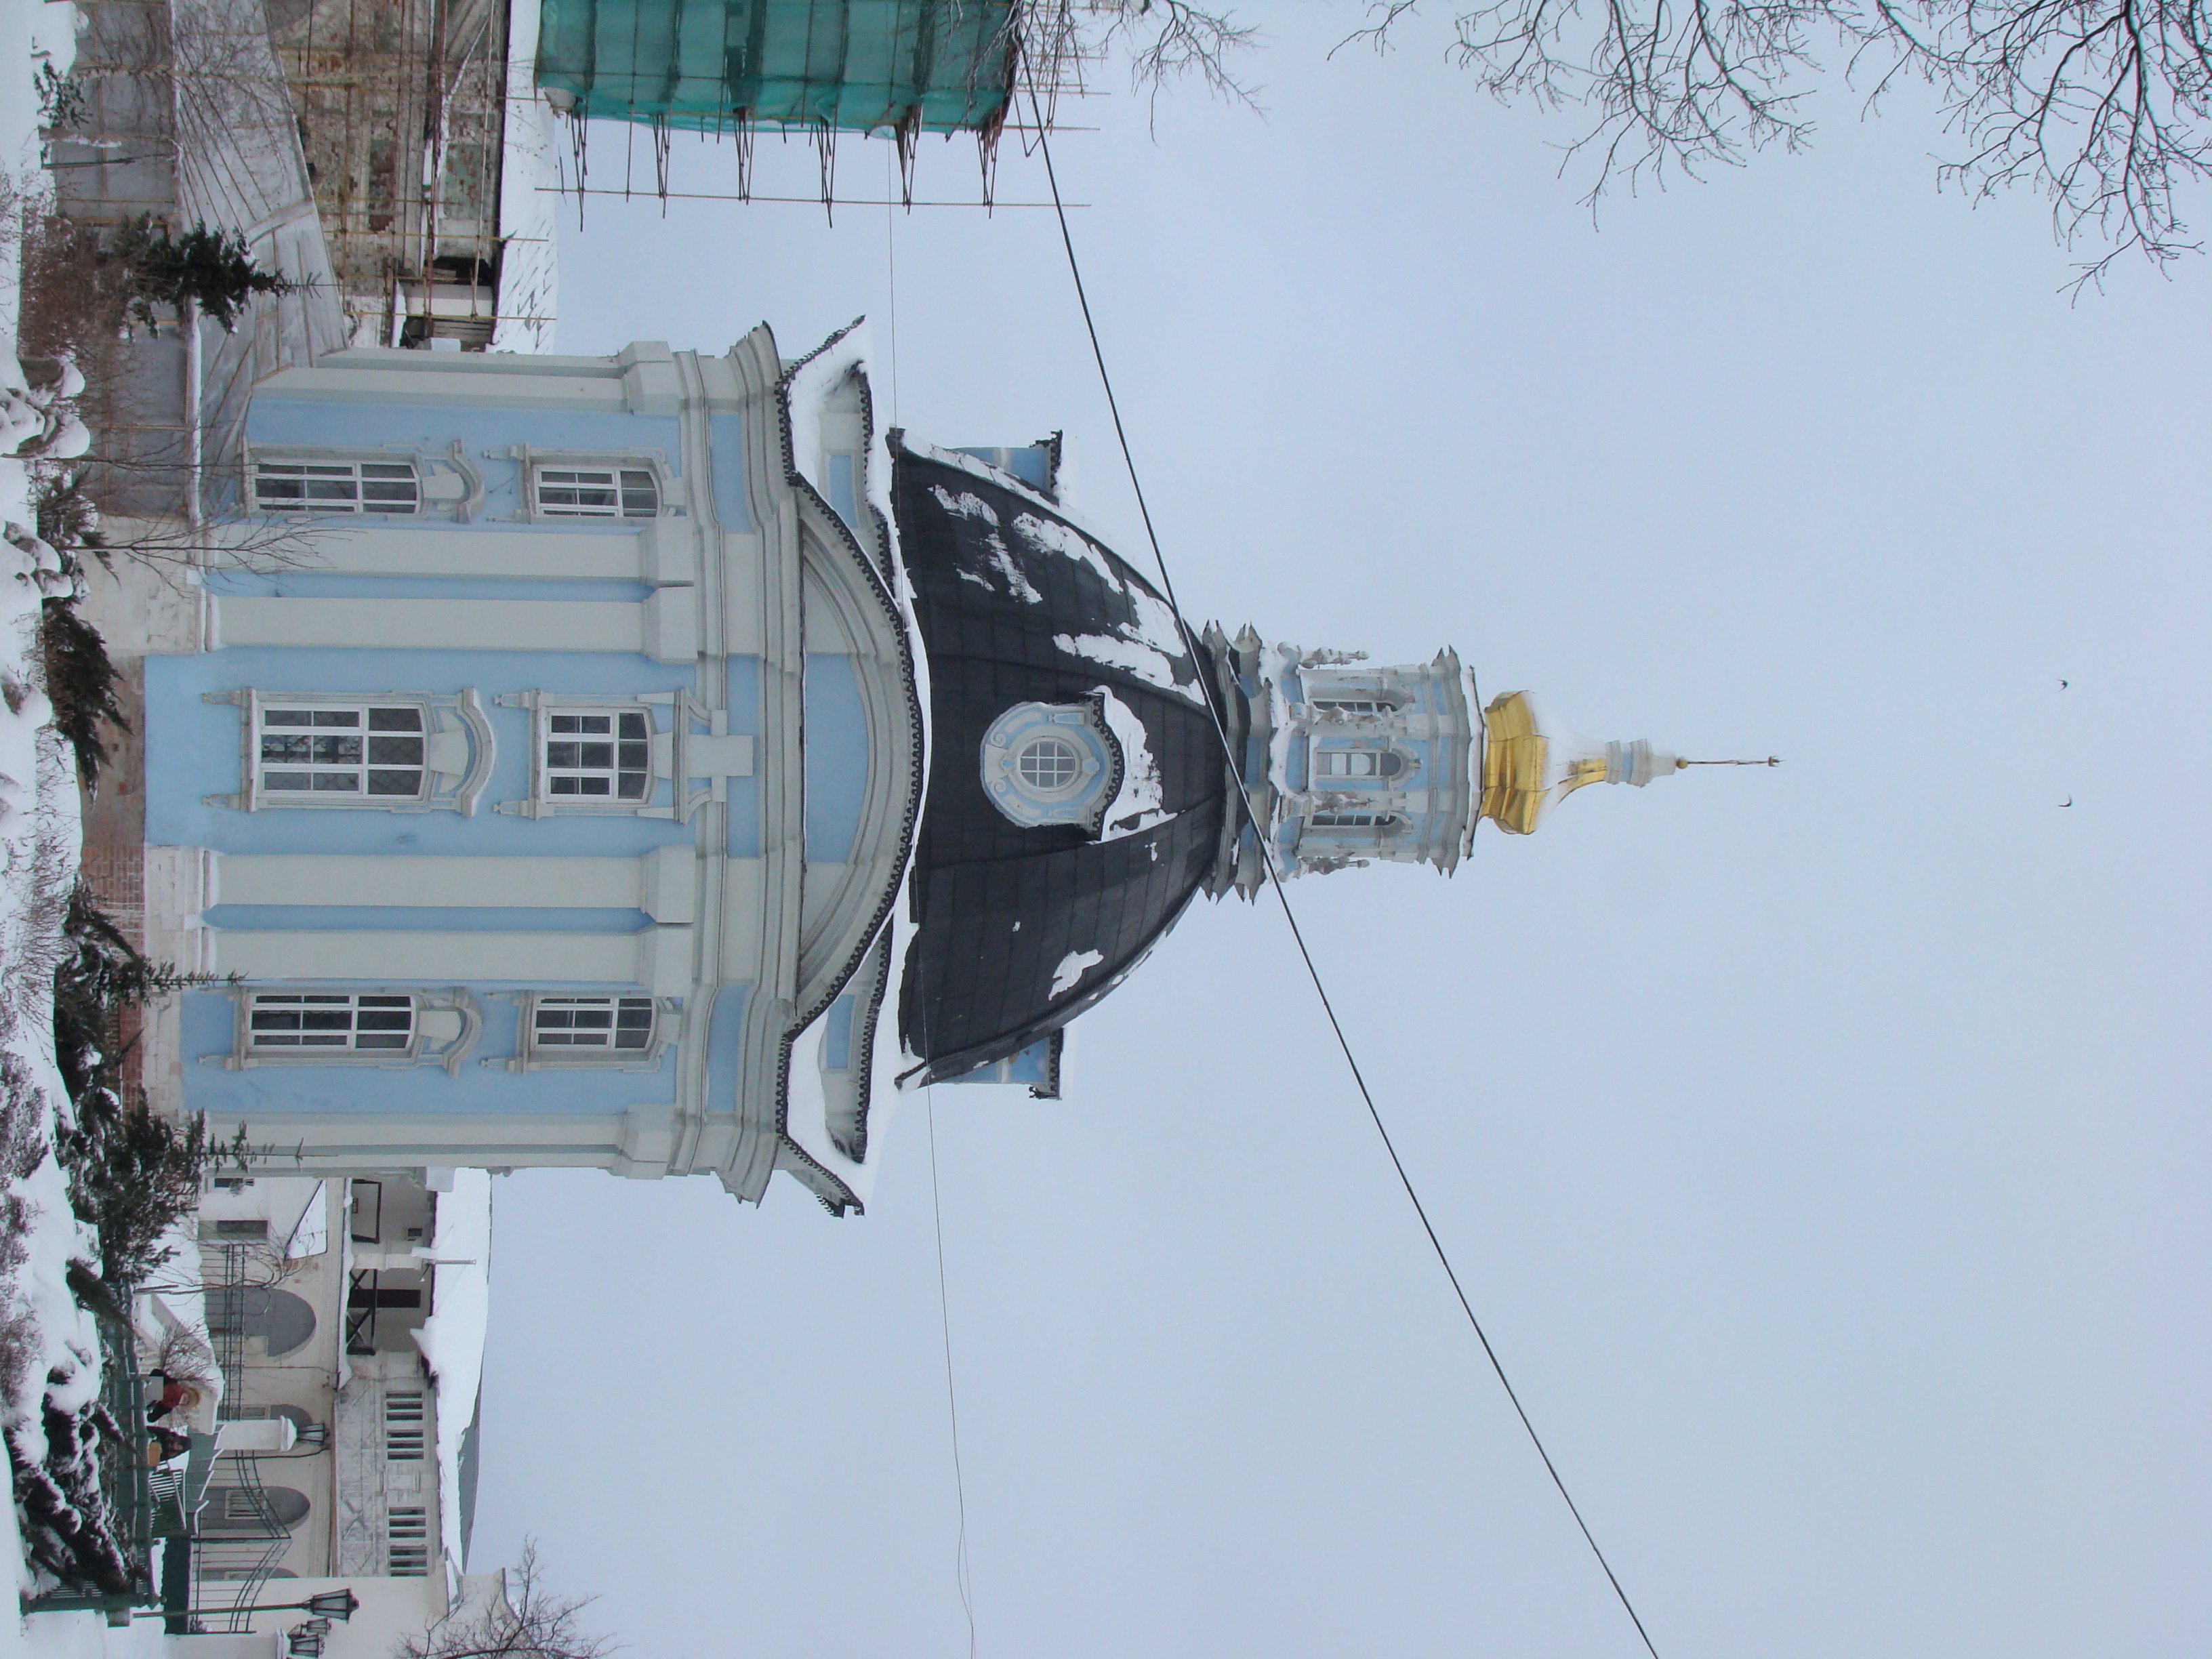
snow, winter, town, building, tower, landmark, church, chapel, place of worship, bell tower, cool image, spire, steeple, sony, dome, russia, sergievposad, dsc, h9, dsch9